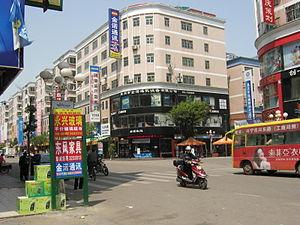
Xingning est une ville de la province chinoise du Guangdong. C'est une ville-district placée sous la juridiction de la ville-préfecture de Meizhou.